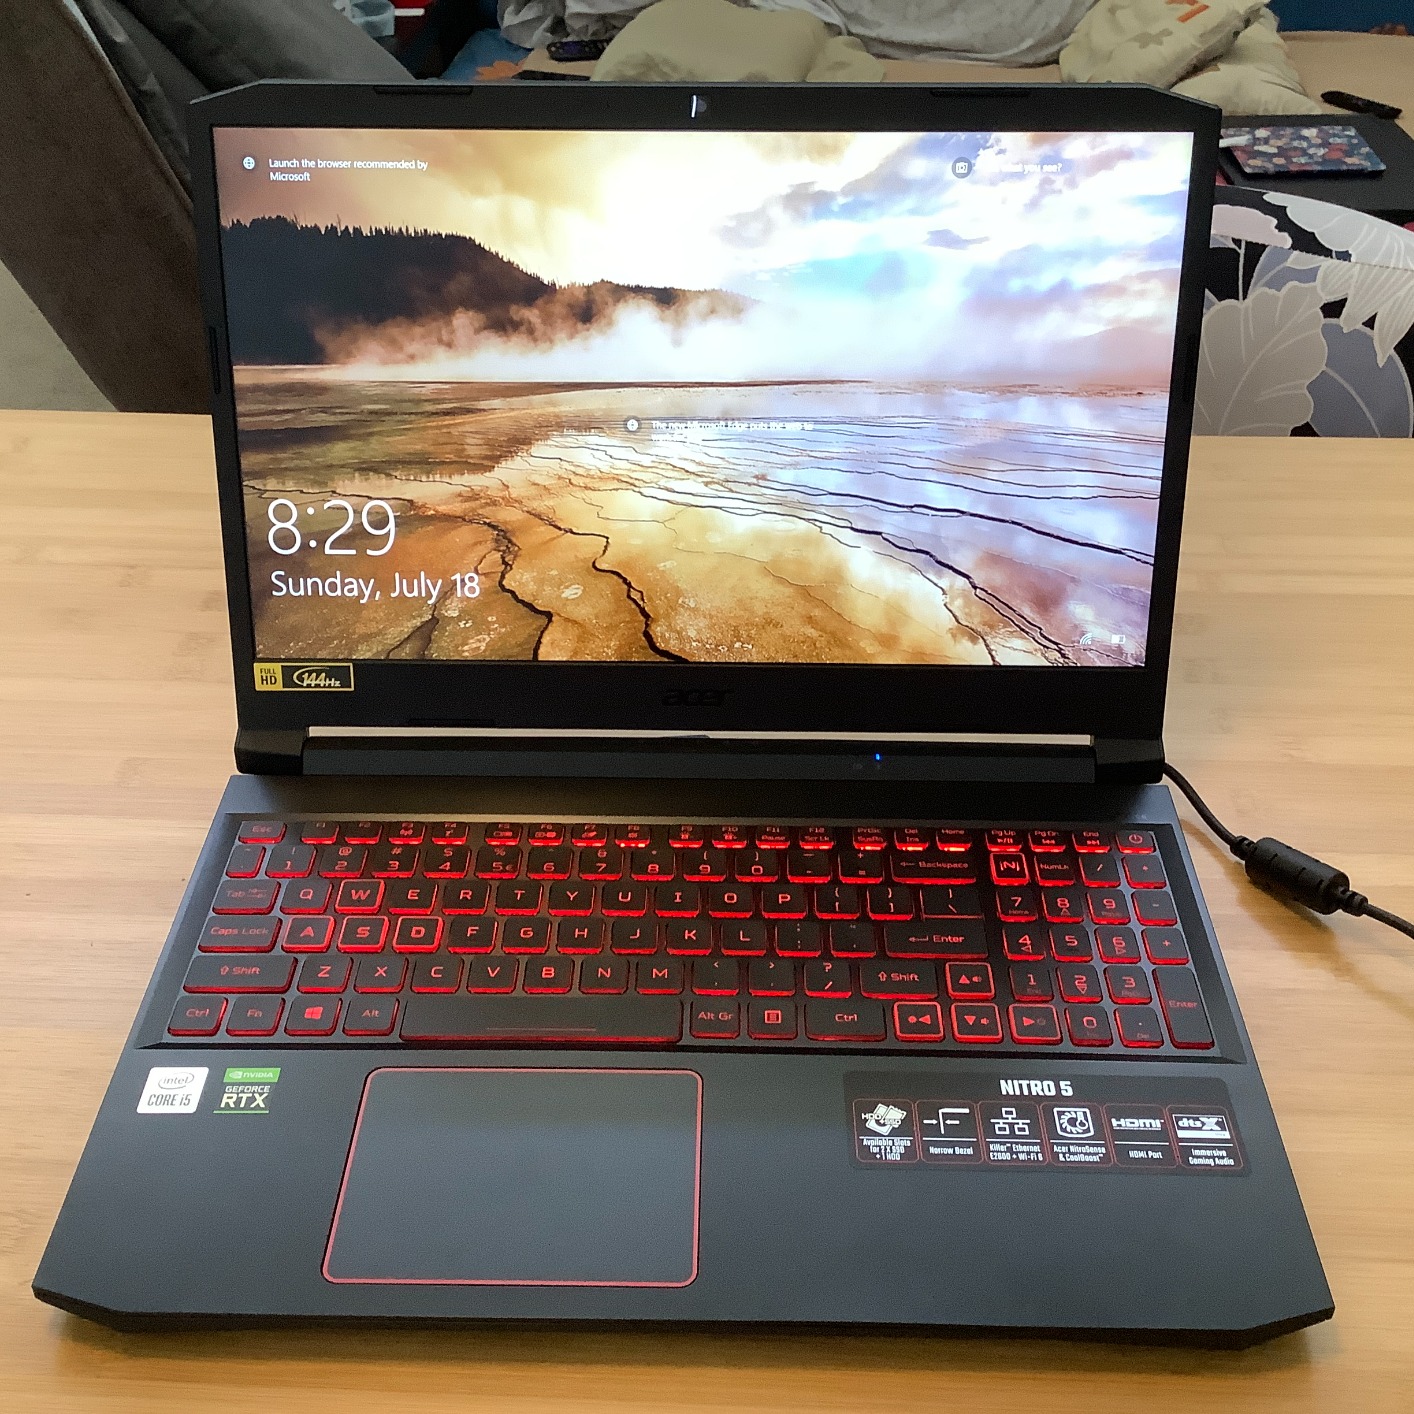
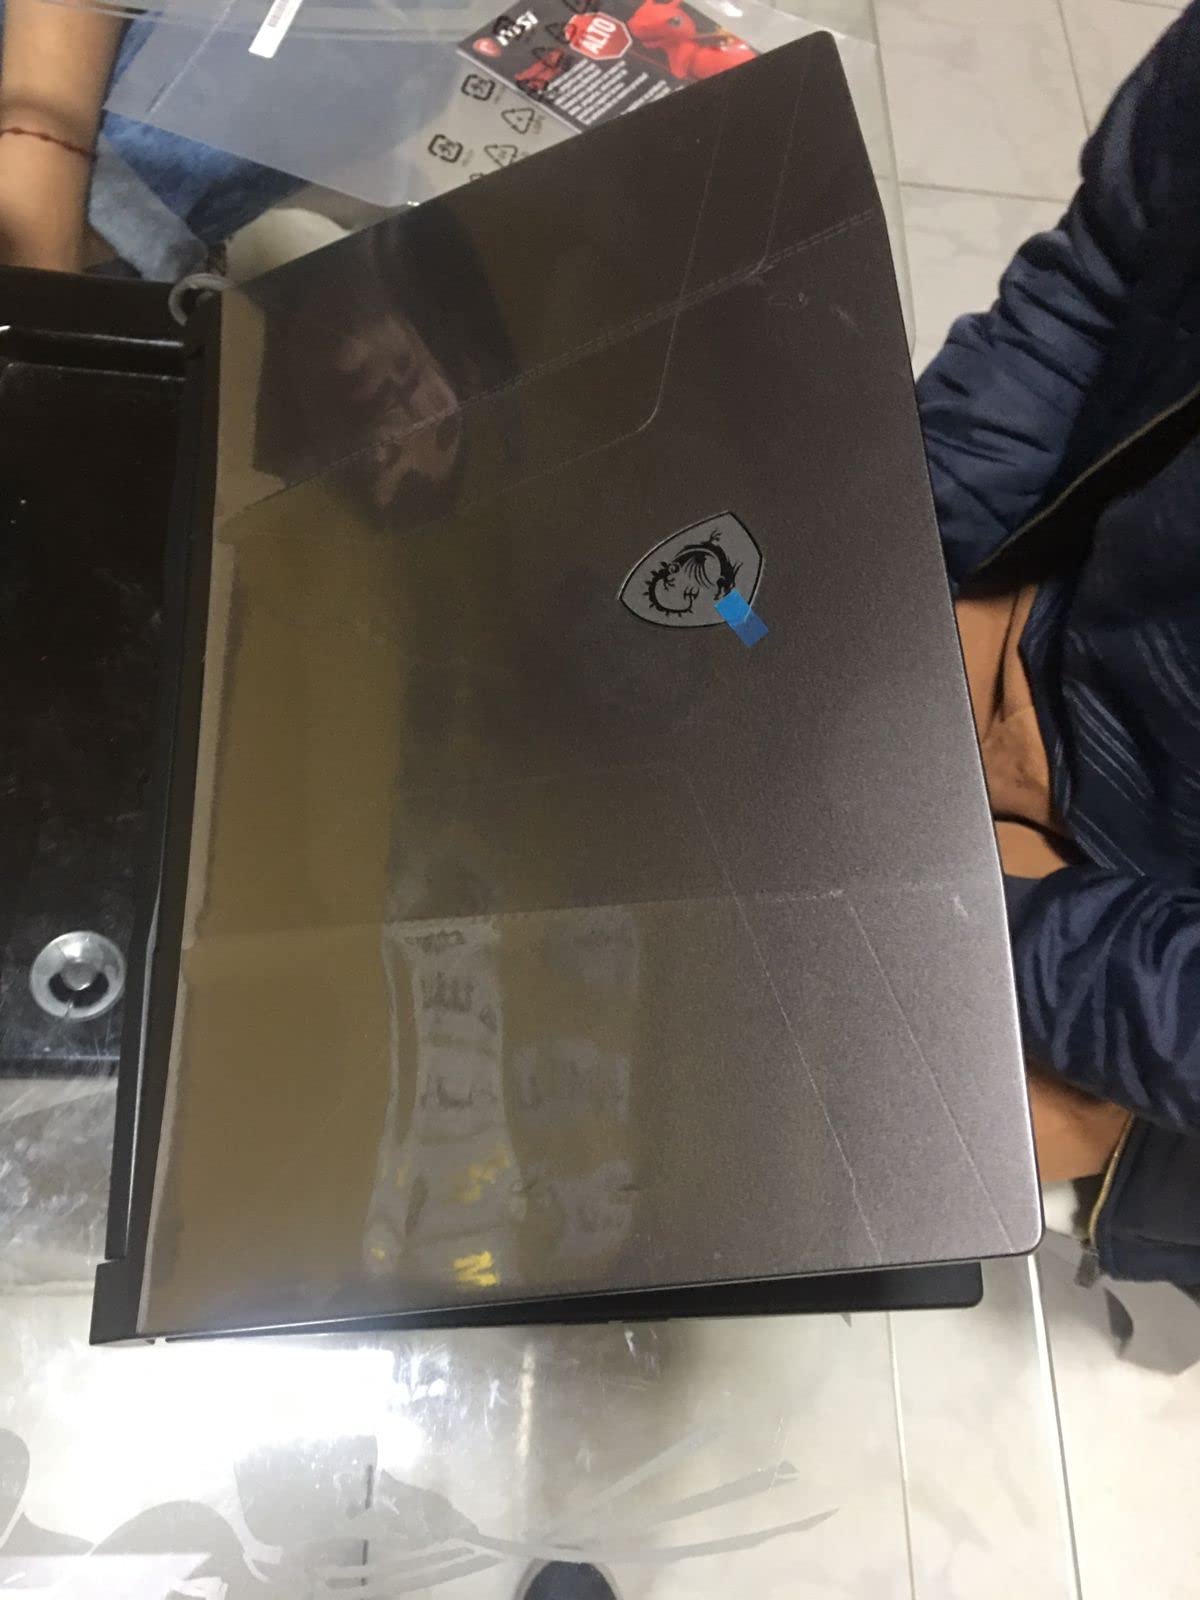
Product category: laptop
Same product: no